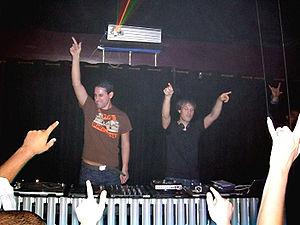
Blank & Jones est un duo de trance originaire de Cologne. Les deux artistes sont Jan Pieter Blank, né le 15 juin 1971 et René Runge, né le 27 juin 1968 mais ils sont produits et aidés par Andy Kaufhold, né en 17 décembre 1969.